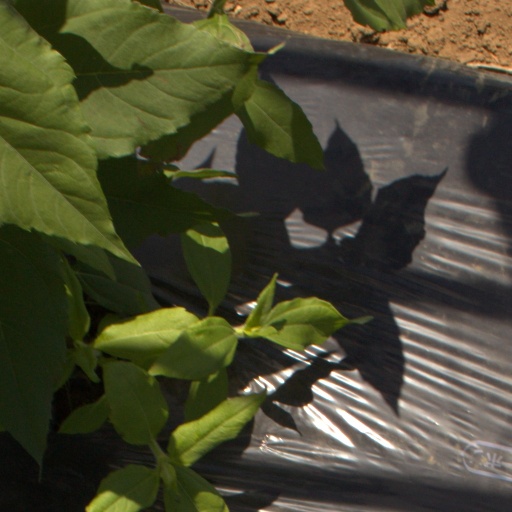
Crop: Jerusalem artichoke